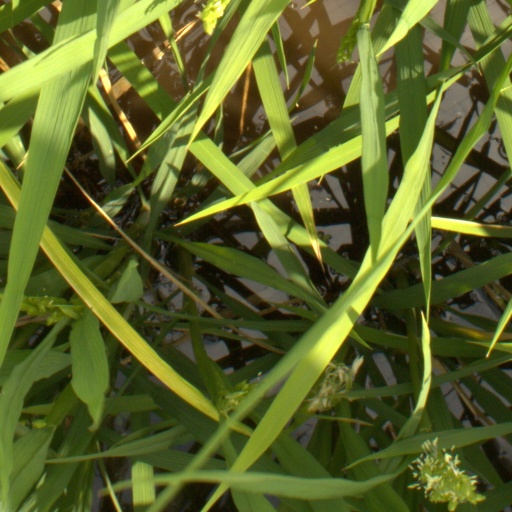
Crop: rice